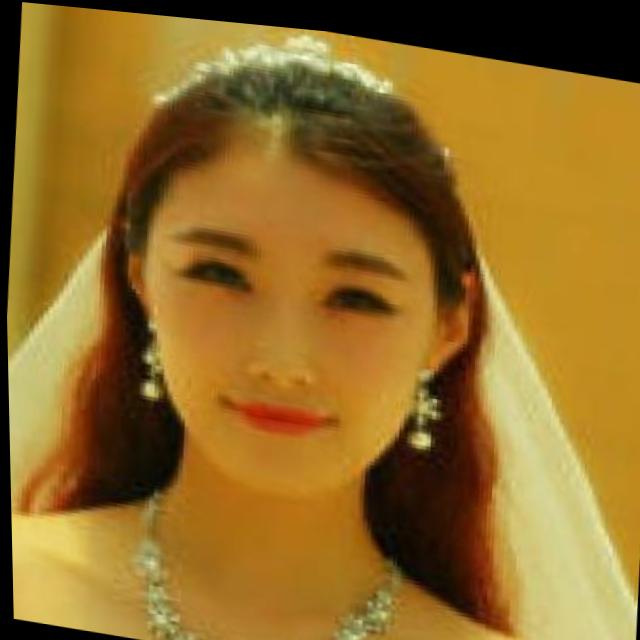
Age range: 21-44